Grateful Dead

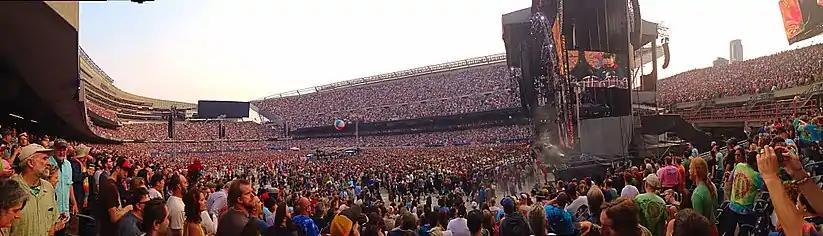

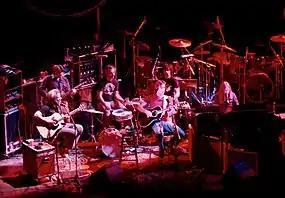
An acoustic performance at the Warfield Theatre in San Francisco in 1980. Left to right: Garcia, Lesh, Kreutzmann, Weir, Hart, Mydland.

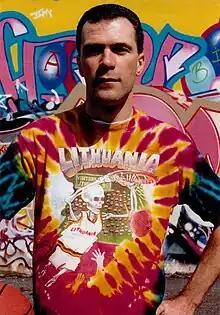
The "Skully" tie-dyed T-shirt, designed by New York City artist Greg Speirs, became a symbol of Lithuanian basketball.

Jerry Garcia died on August 9, 1995. A few months after Garcia's death, the remaining members of the Grateful Dead decided to disband. Since that time, there have been a number of reunions by the surviving members involving various combinations of musicians. Additionally, the former members have also begun or continued individual projects.